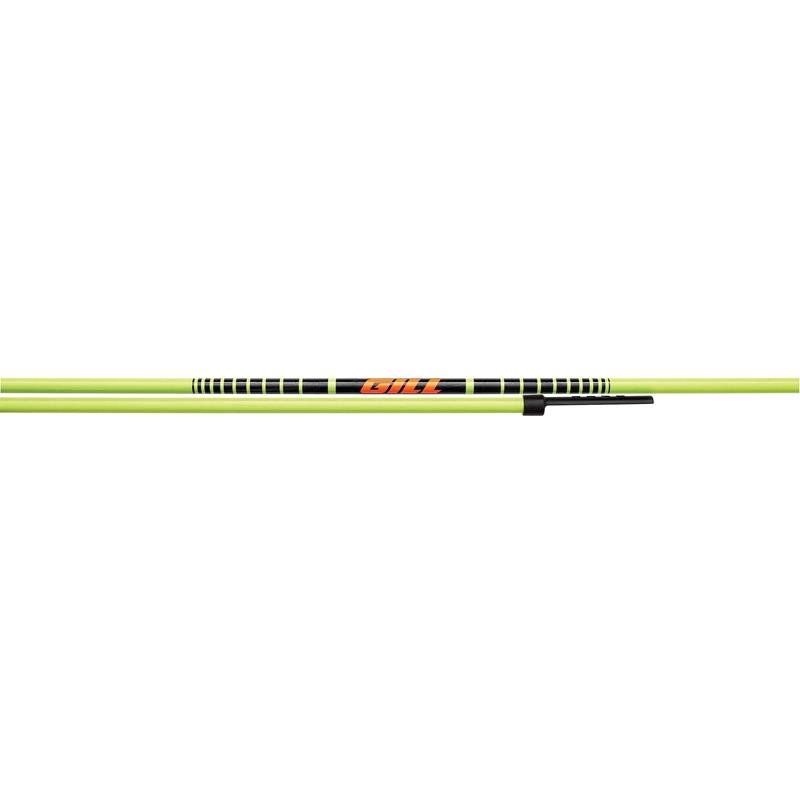
AGX POLE VAULT CROSSBAR
Exclusive half moon profile ends lowers the center of gravity of the bar Heaviest crossbar the rules allow Shorter, more stable, end pieces redesigned for improved performance Features durable thick walled pulltruded fiberglass rod Crossbars are not guaranteed against breakage Meets High School and NCAA specifications. World Athletics certified.
Brand: GILL
Category: Sporting Goods > Athletics > Track & Field > Pole Vault Pits